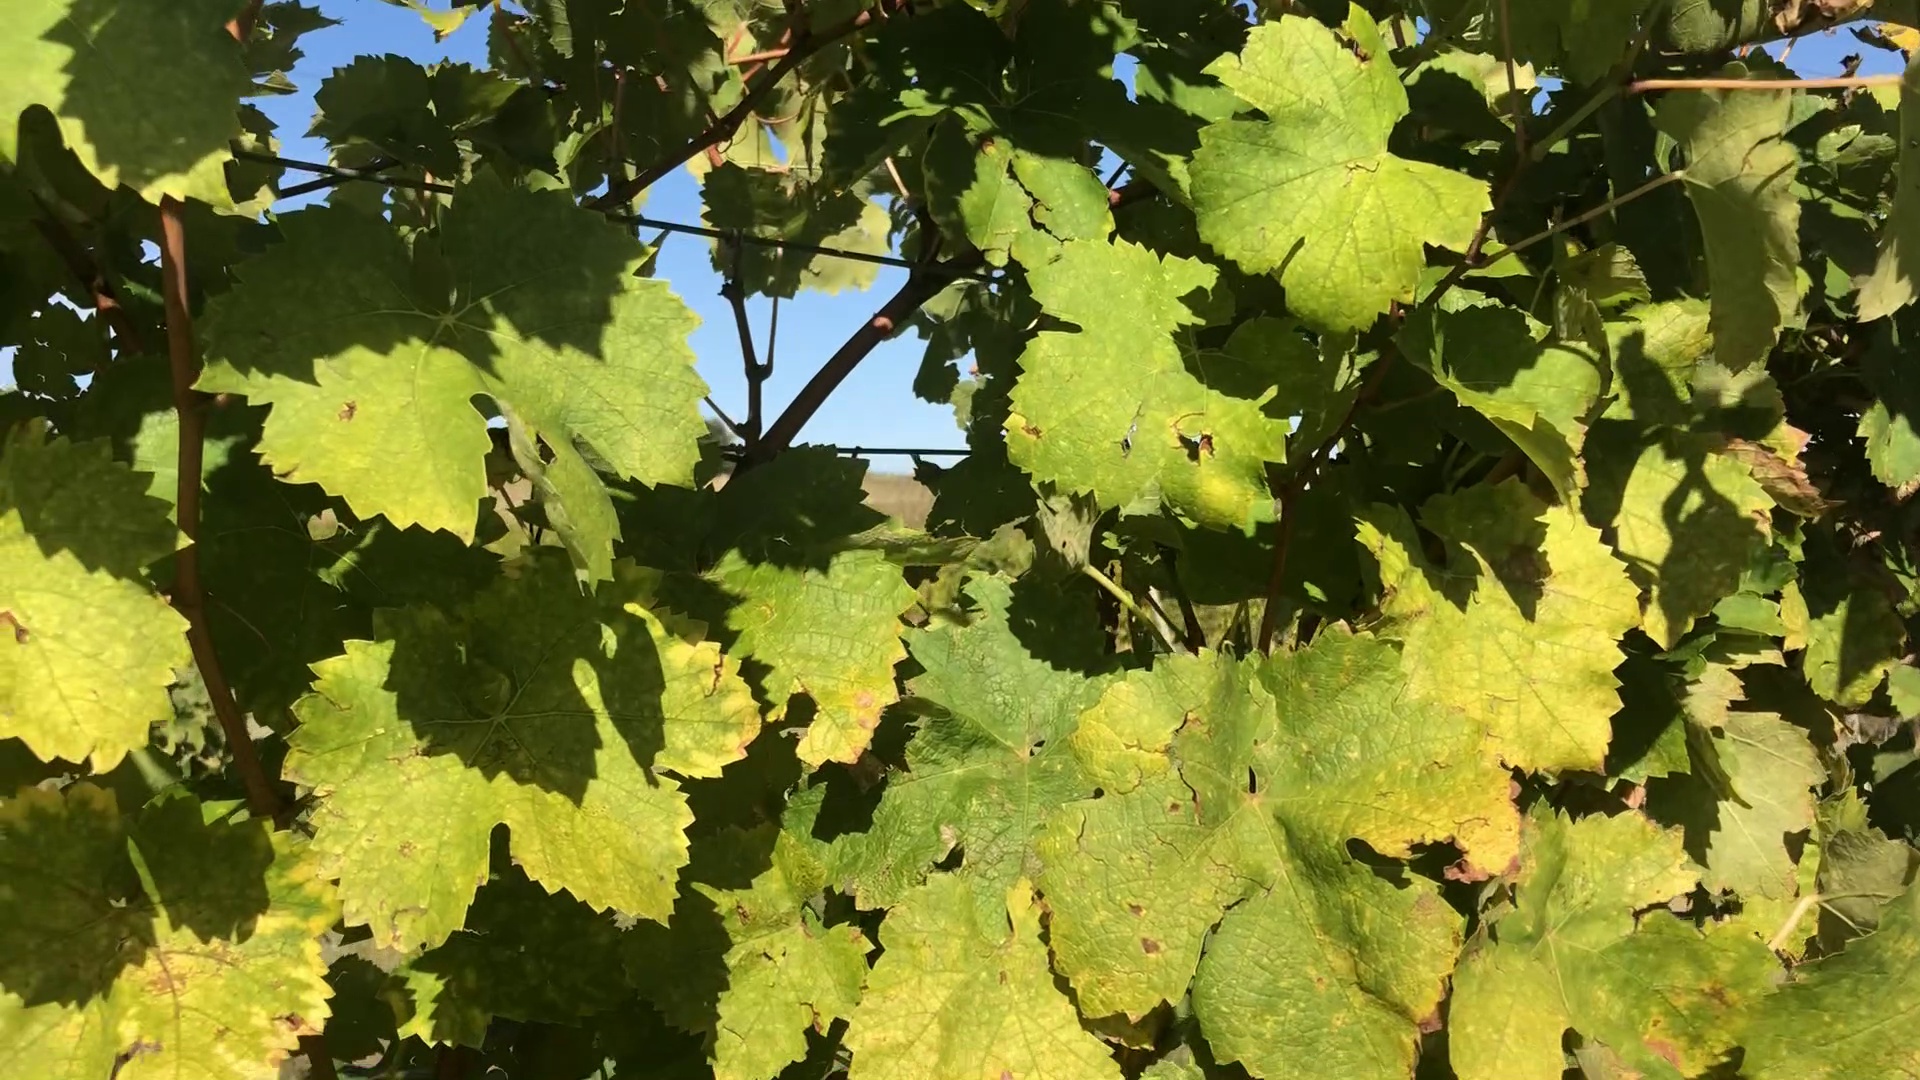
Label: healthy